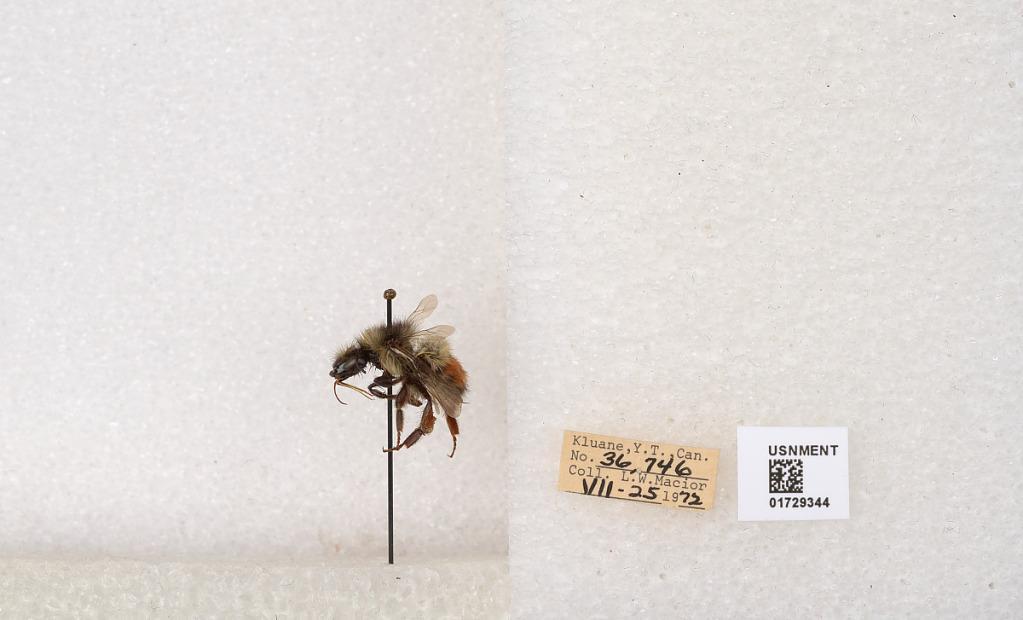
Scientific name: Bombus flavifrons Cresson
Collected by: L. Macior
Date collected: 1972-7-25
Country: Canada
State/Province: Yukon Territory
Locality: Kluane National Park and Reserve
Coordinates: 60.7493, -139.504